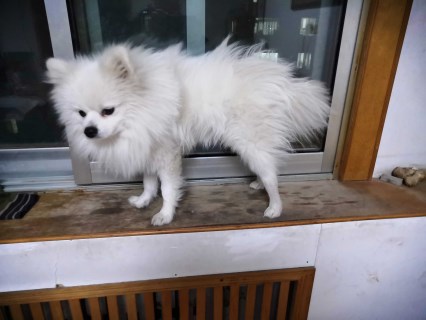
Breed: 1936-n000005-Pomeranian